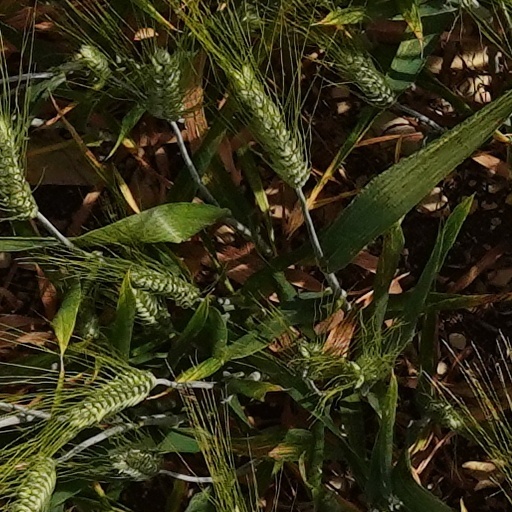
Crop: wheat